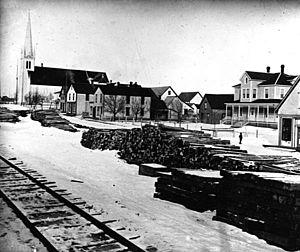
Rue Principale en parallèle avec les voies ferrées, avec vue de maisons et de l’église catholique Saint-Francois-de-Sales, à Rogersville (et non Richibouctou comme dans le titre).